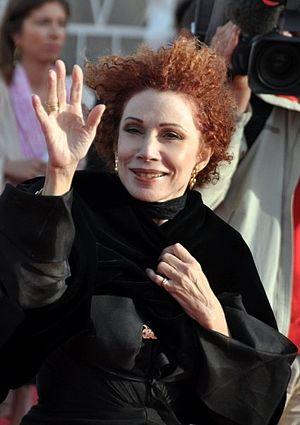
Julia Migenes au festival de Deauville en 2009.
Julia Migenes est une soprano, actrice et danseuse américaine, qui s'est illustrée dans les grands rôles de soprano, notamment Manon Lescaut, Mimi ou Salomé. Elle a en outre incarné Carmen dans une adaptation au cinéma à grand succès, aux côtés de Placido Domingo. Enfin, elle s'intéresse à de nombreux autres styles musicaux outre le classique, chantant de la comédie musicale aussi bien que de la pop.
14 janvier : Le Docteur Fabricius de Charles Koechlin, créé à Bruxelles par l’INR, sous la direction de Franz André.